Waitara, New Zealand

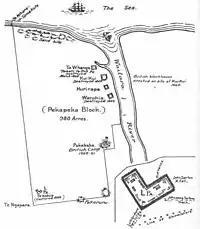
Location of the disputed Pekapeka block on the site of modern-day Waitara.

There are several different stories regarding the origin of the name "Waitara". One is that it was originally "Whai-tara" – "path of the dart" – so named because Whare Matangi followed the path of a dart to find his father Ngarue. Another is that Turi named it from his wide stride when crossing the water of the river. Another is that Turi named it "Waitarangia" because the coldness of the water affected his skin. Yet another is that it means "mountain stream". In 1867 the settlement was named Raleigh, after Sir Walter Raleigh. It reverted to its former name with the establishment of the borough of Waitara in 1904.